Curtiss P-36 Hawk

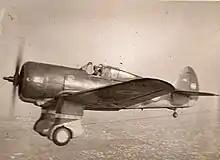
FMA Curtiss Hawk 75O

Argentina bought a number of the simplified, fixed landing gear Hawk 75Os, (intended for rough-field operations and ease of maintenance) and purchased a manufacturing license for the type; 30 were built and delivered by Curtiss, and 20 produced locally. These aircraft used the same engine, Wright Cyclone R-1820-G5 as the Martin 139WAA's and Northrop 8A-2s used by the Argentine Army Aviation at the time. Usually armed with one Madsen machine gun heavily modified for aircraft use and three Madsen light machine guns, there was provision for up to 10 bombs on underwing pylons. The last Argentinian Hawks remained in service until November 1954.